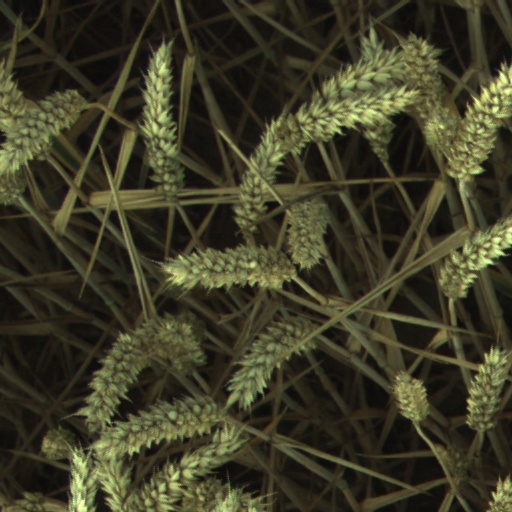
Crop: wheat